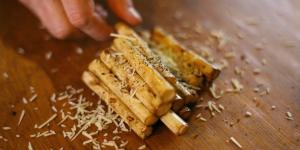
palmeras